Wind gust

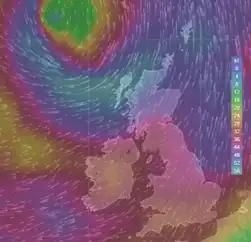
Wind gust speeds during Storm Abigail in November 2015

A wind gust or just gust is a brief, sudden increase in the wind speed. It usually lasts for less than 20seconds, briefer than a "squall", which lasts minutes. A gust is followed by a lull (or slackening) in the wind speed. Generally, winds are least gusty over large water surfaces and most gusty over rough land and near high buildings.